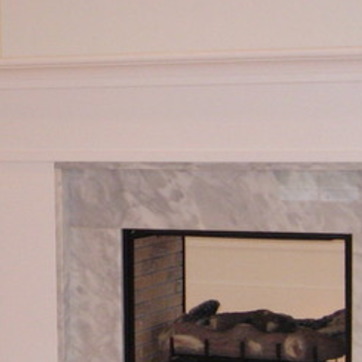
Material: polishedstone